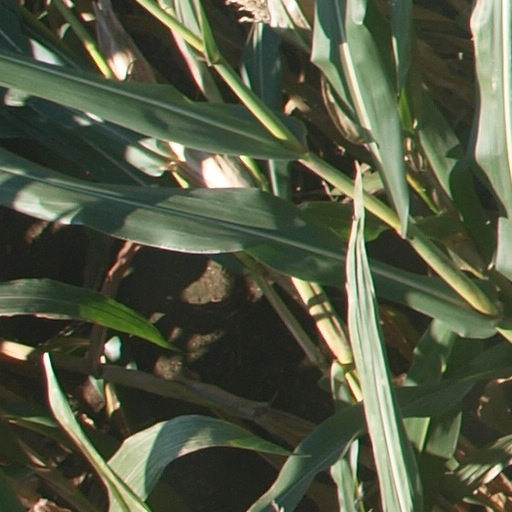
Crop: maize; corn